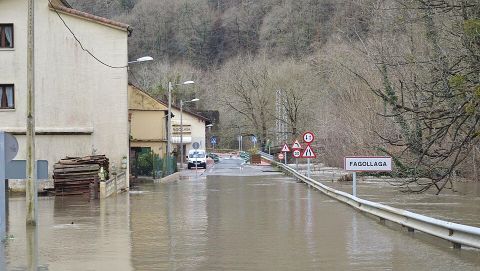
Road surface condition: standing_water